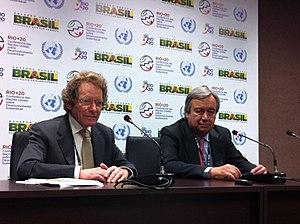
Konrad Osterwalder, né le 3 juin 1942 à Frauenfeld dans le canton de Thurgovie, est un mathématicien suisse spécialiste de physique théorique. Il est sous-secrétaire général des Nations unies, et recteur de l'université des Nations unies. Il a été nommé à ce poste par le Secrétaire général des Nations unies, Ban Ki-moon, en mai 2007.